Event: Nepal Earthquake
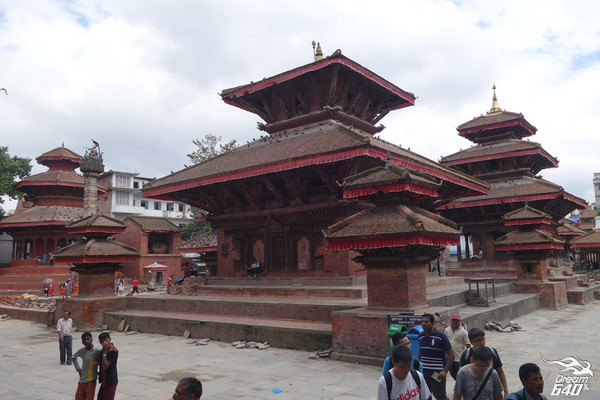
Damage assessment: no_damage